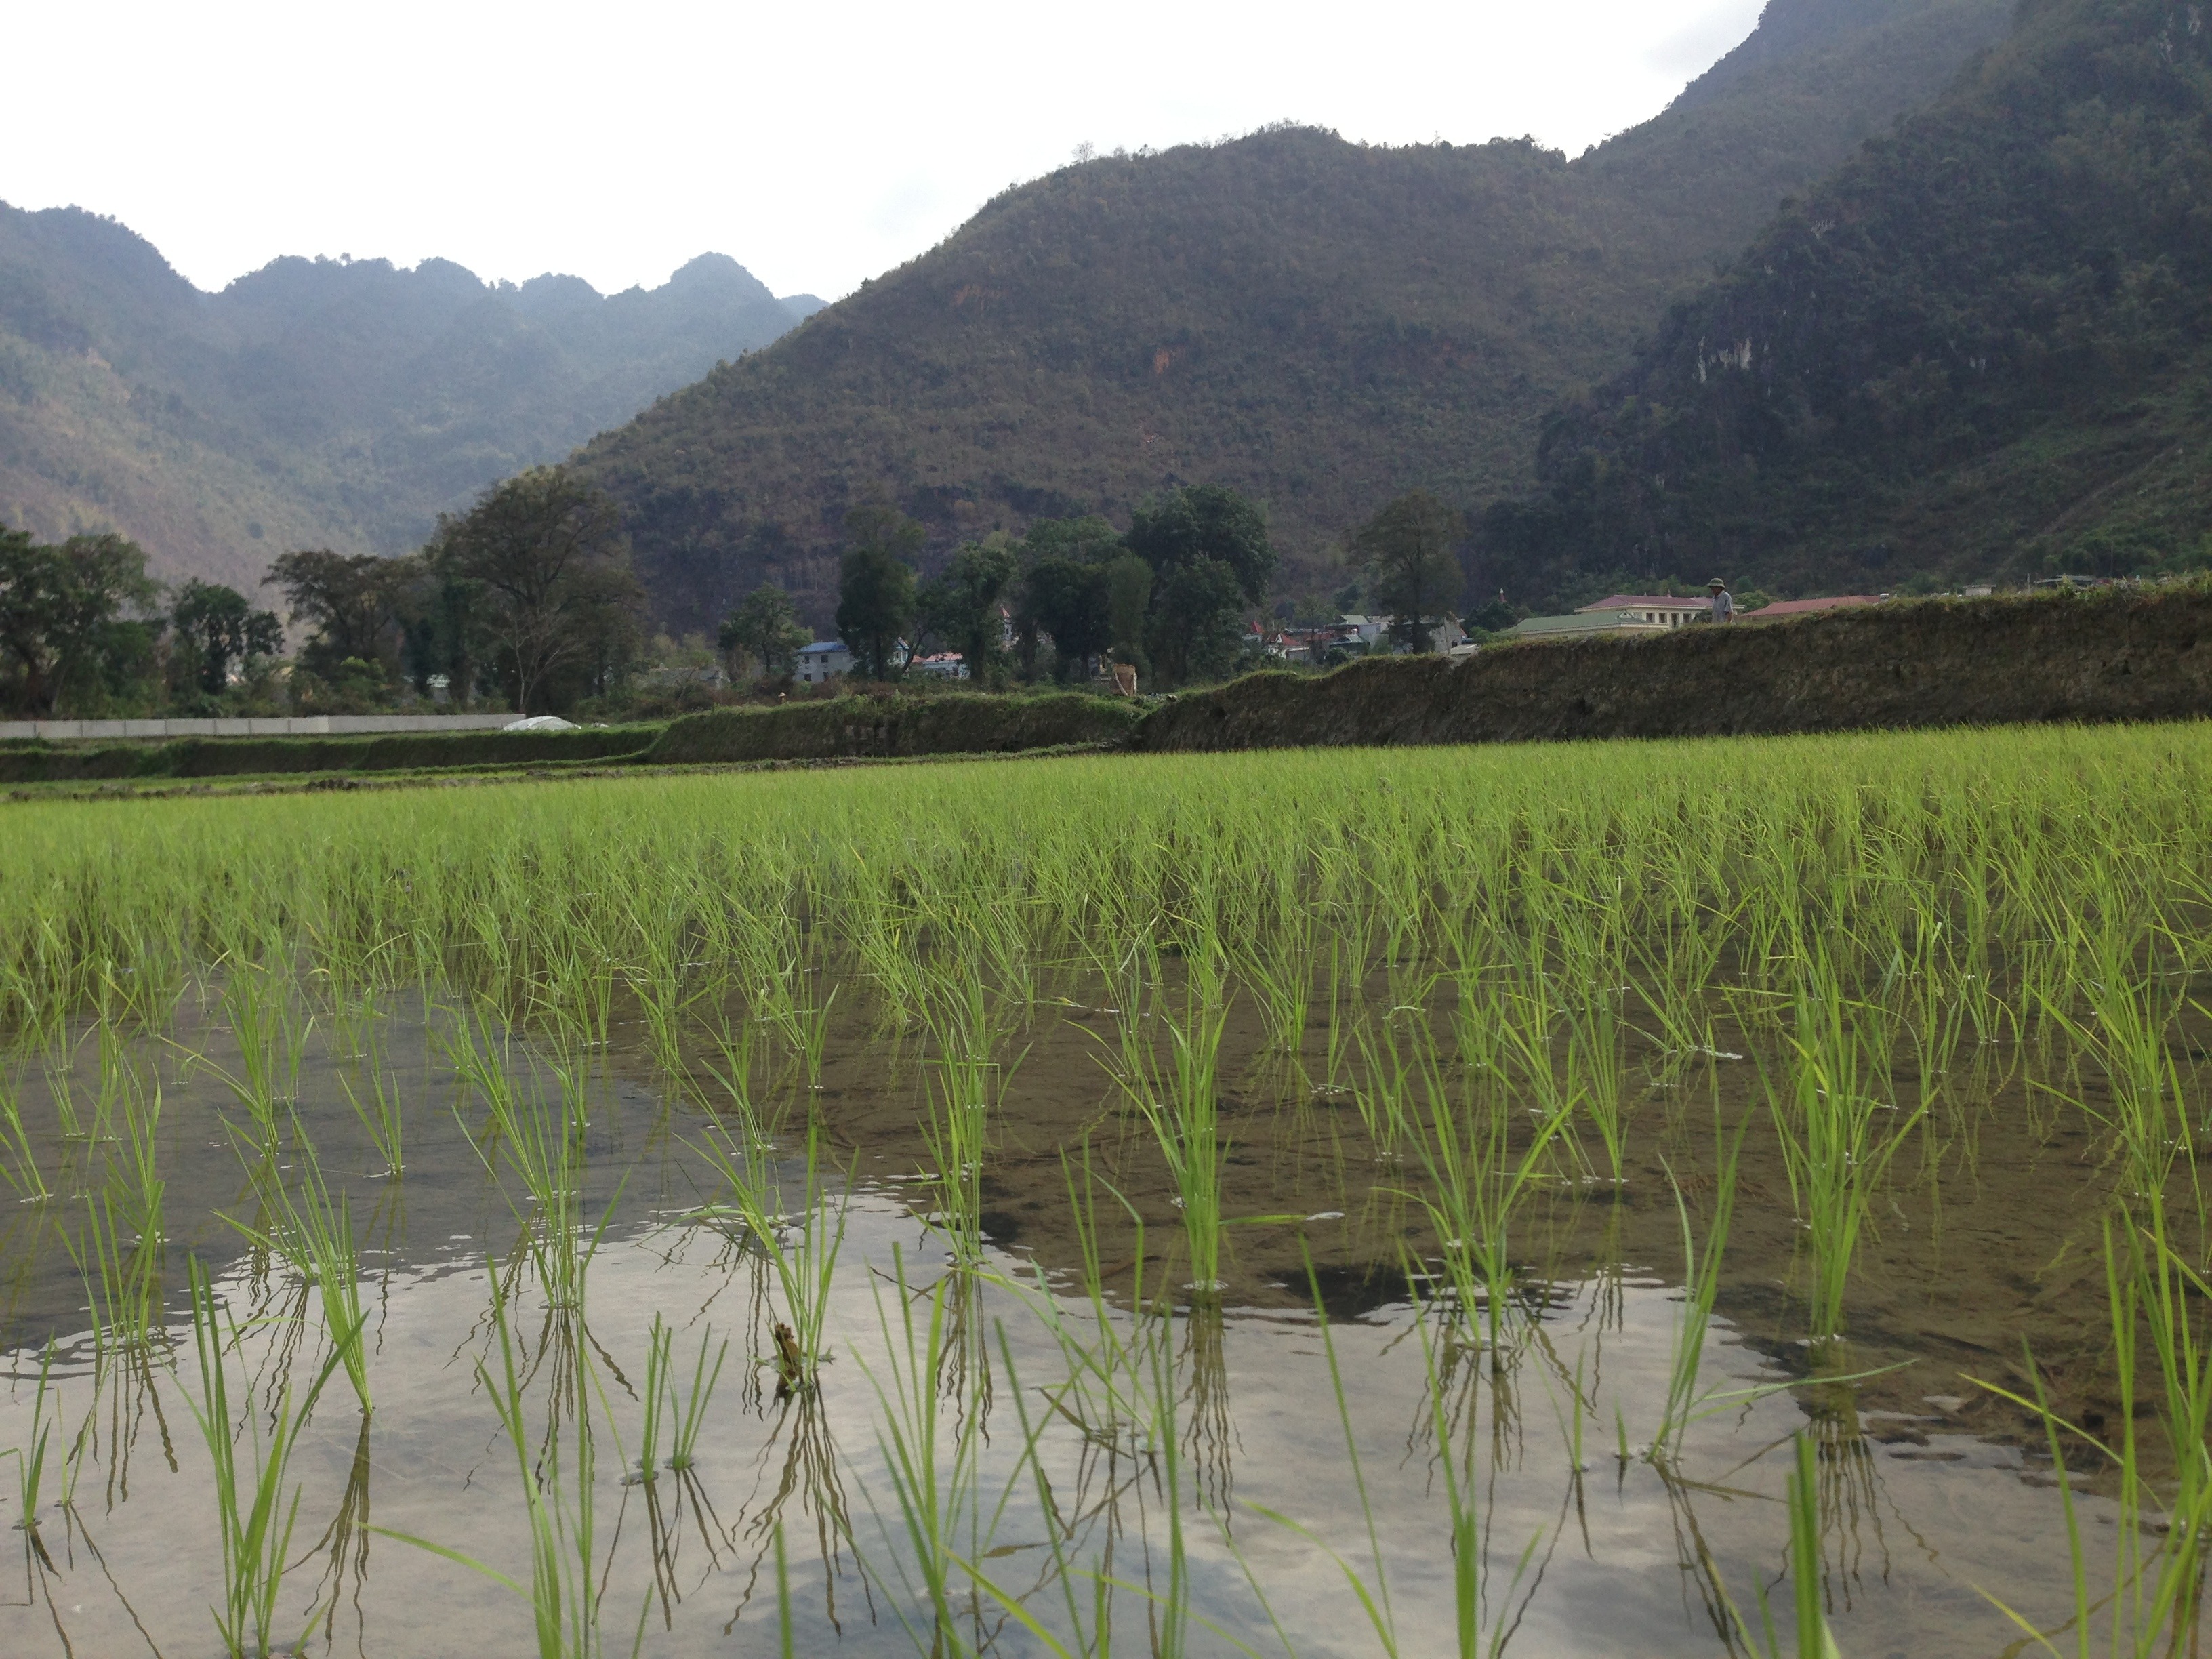
landscape, marsh, field, lake, valley, pond, agriculture, rice, plain, terrace, wetland, floodplain, plateau, habitat, vietnam, ecosystem, rural area, paddy field, mai chau, natural environment, geographical feature, grass family